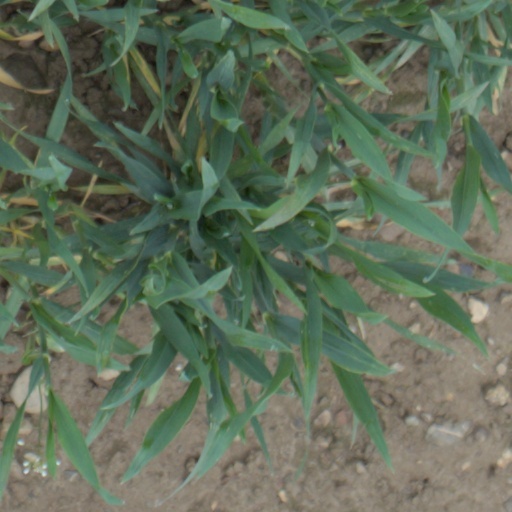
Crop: wheat